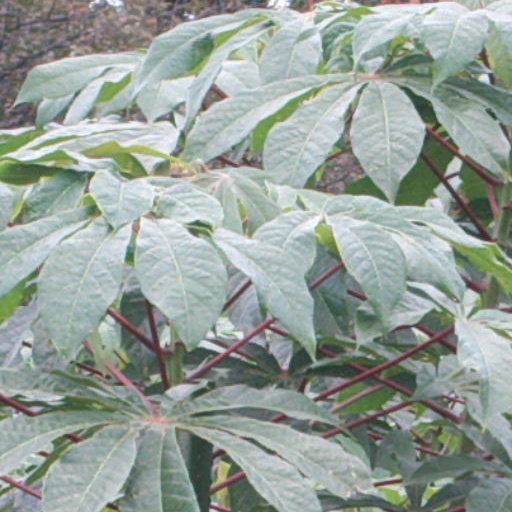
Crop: cassava